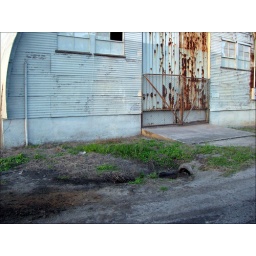
An old warehouse wall off of East Washington Ave. in North Little Rock, AR.